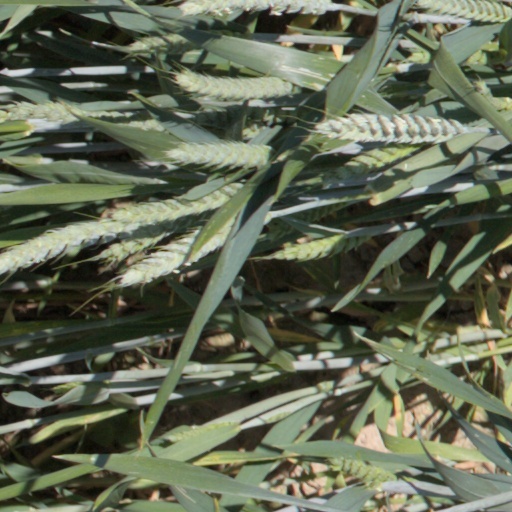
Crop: wheat